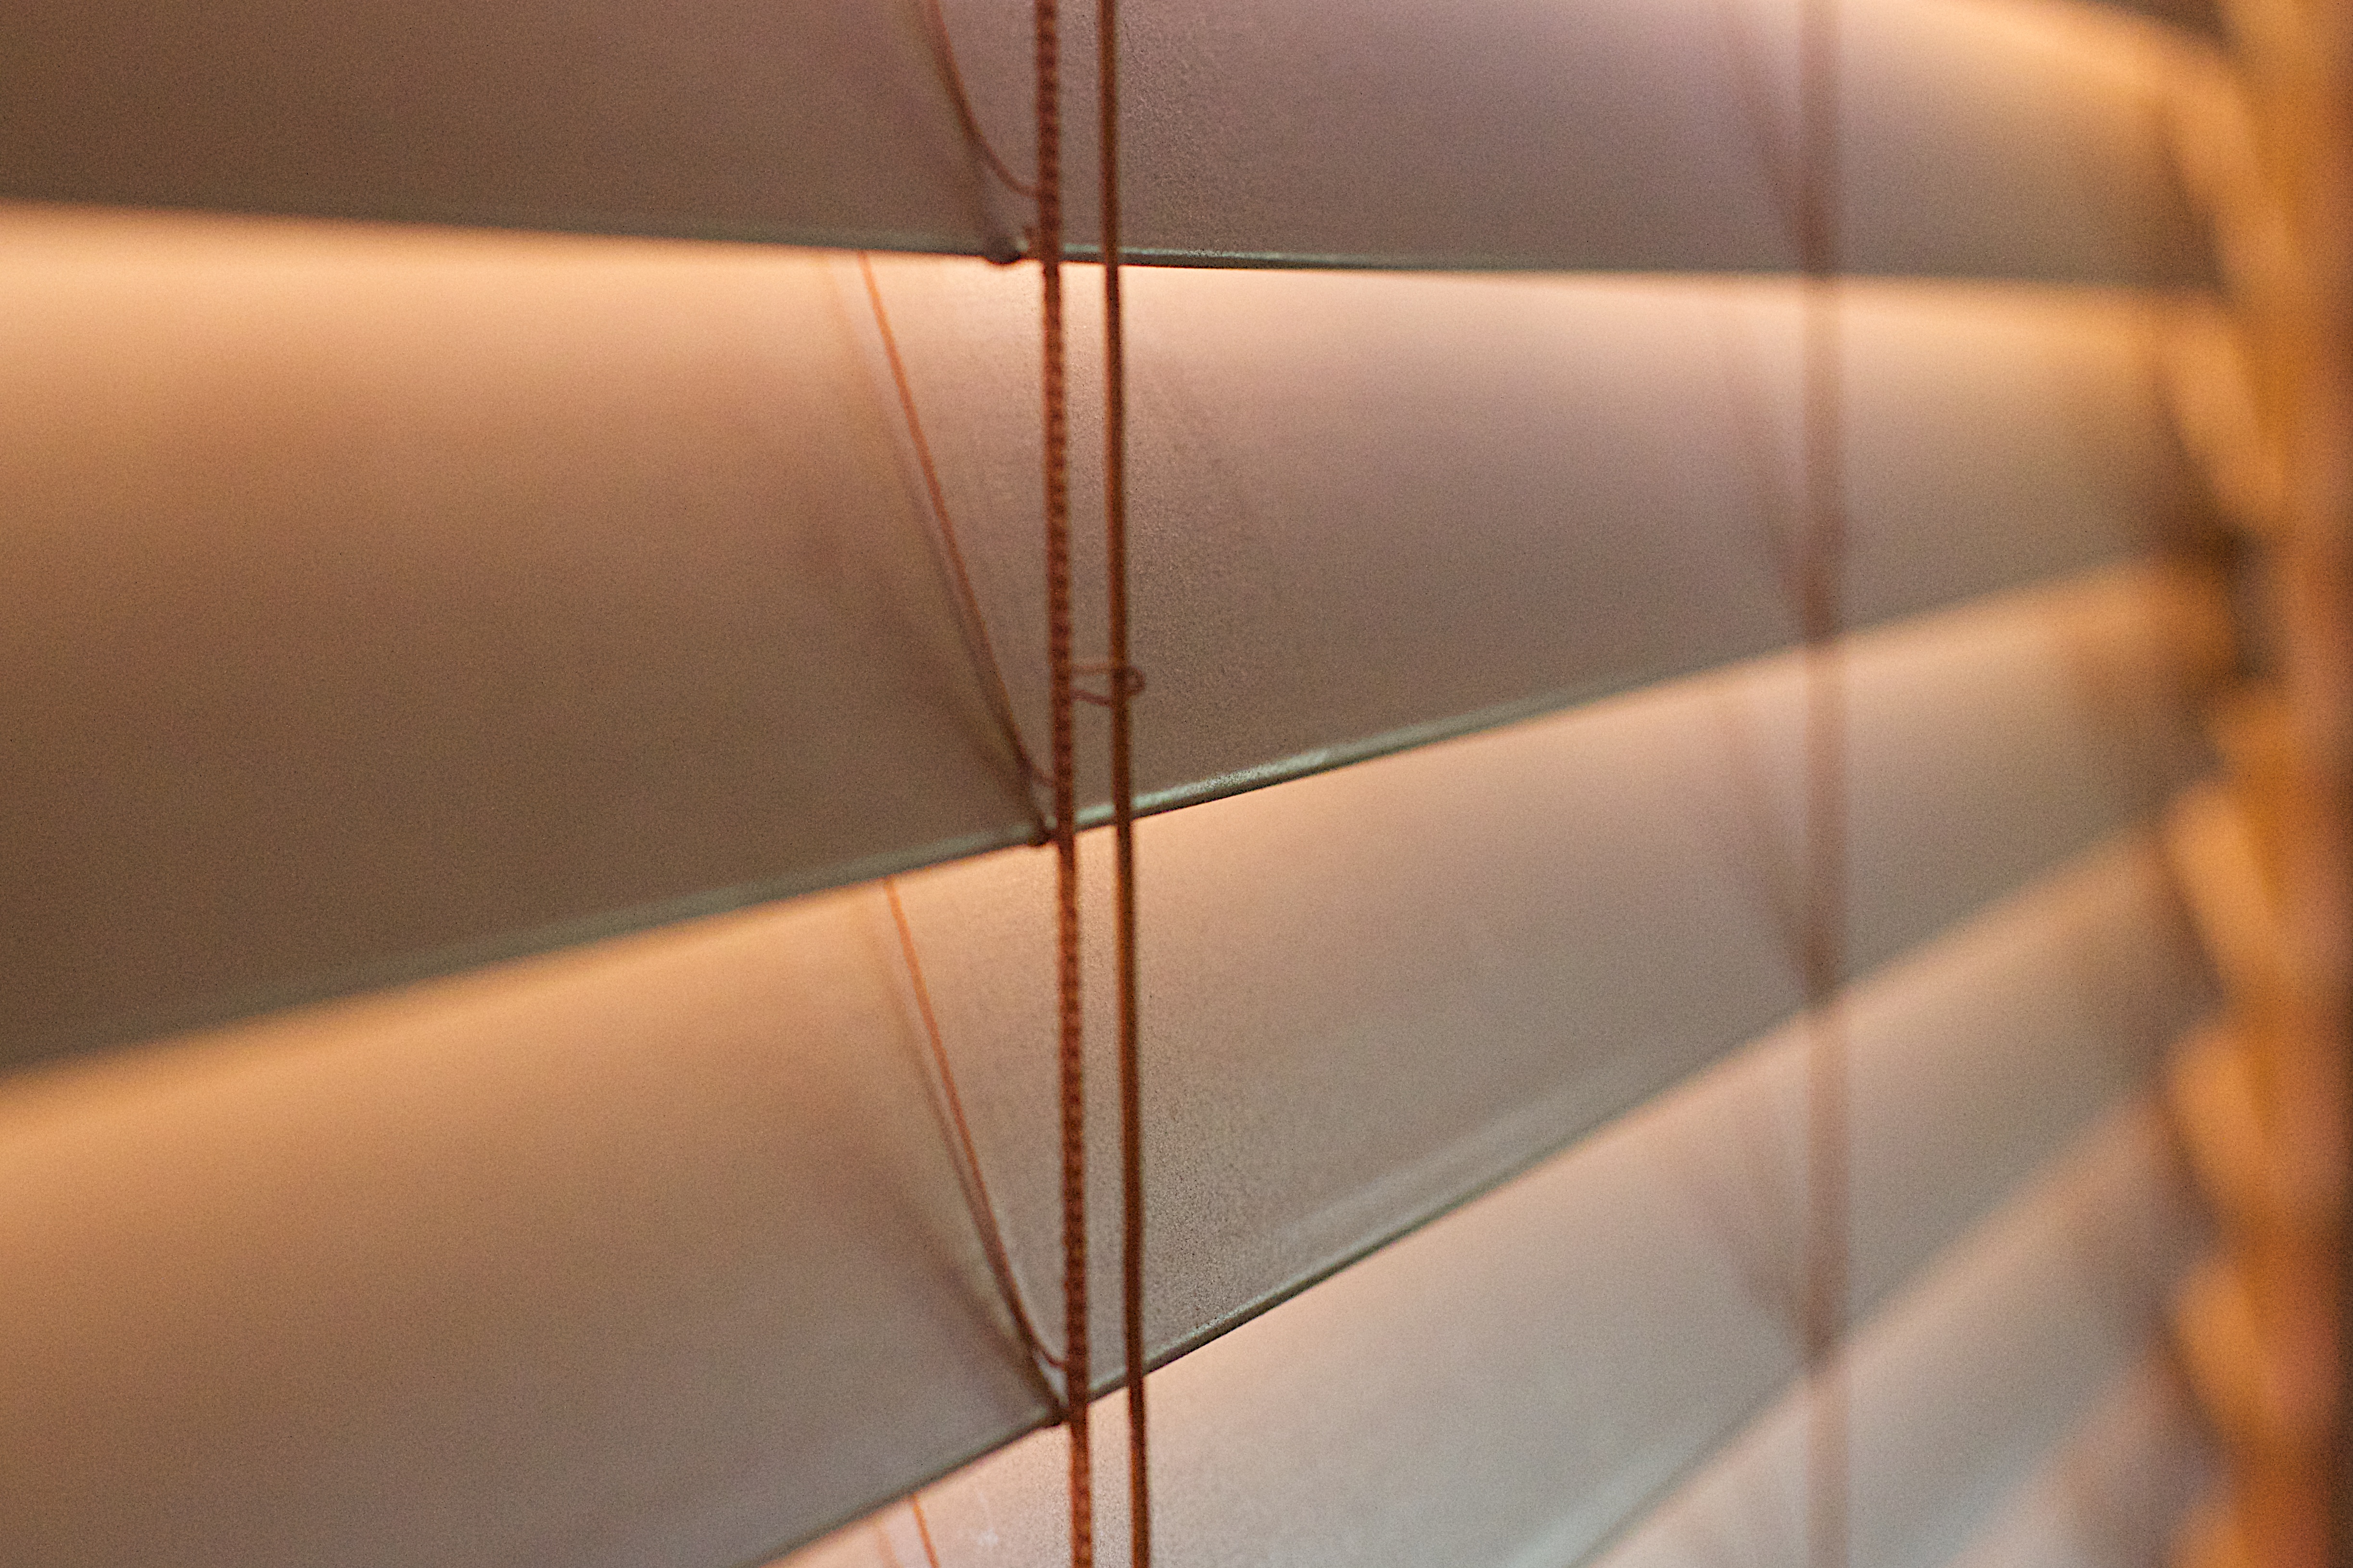
light, wood, floor, wall, ceiling, line, furniture, lighting, interior design, close up, design, window blind, phonar, nationlooking4light, window covering, window treatment